Walter Klepzig Mill and Farm

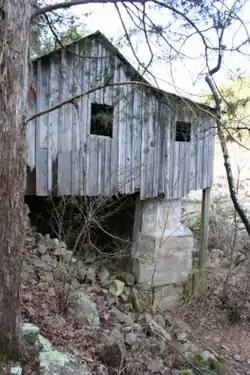
Klepzig Mill

Walter Klepzig Mill and Farm is a historic farm and sawmill and national historic district located in the Ozark National Scenic Riverways near Eminence, Shannon County, Missouri. The district encompasses three contributing buildings, three contributing sites, and one contributing structure associated with an early-20th century Ozark farm and mill. It developed between about 1912 and 1936 and includes the mill (c. 1912) and its related hydraulic system (c. 1912-1935); a spring house and smokehouse (c. 1920-1925); foundations of a 1923